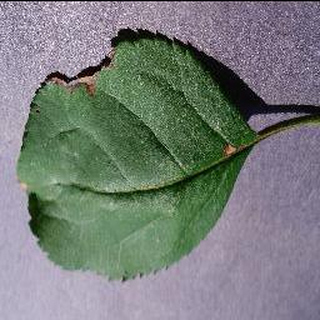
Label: apple_black_rot